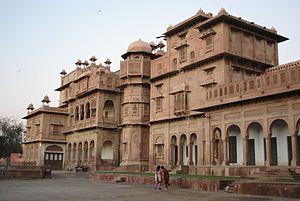
Bikaner est une ville du Rajasthan, en Inde, et le chef-lieu du district de Bikaner.